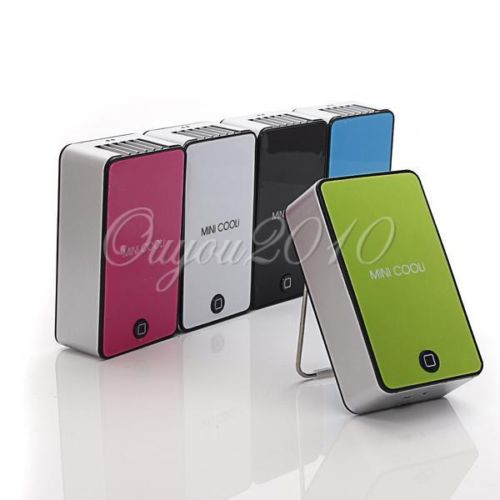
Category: fan